Willem van Herp

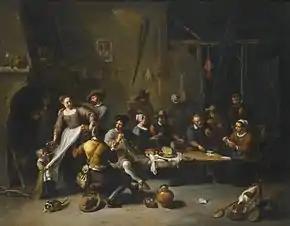
"Tavern with merrymakers and card players"

Many of his paintings can be regarded as copies or pastiches of original compositions by Antwerp painters such as Rubens, Anthony van Dyck, Jacob Jordaens, Gerard Seghers, Jan Boeckhorst, Hendrick van Balen, Erasmus Quellinus the Younger, Gaspar de Crayer and Artus Wolffort as well as of Italian masters such as Raffael and Guido Reni.